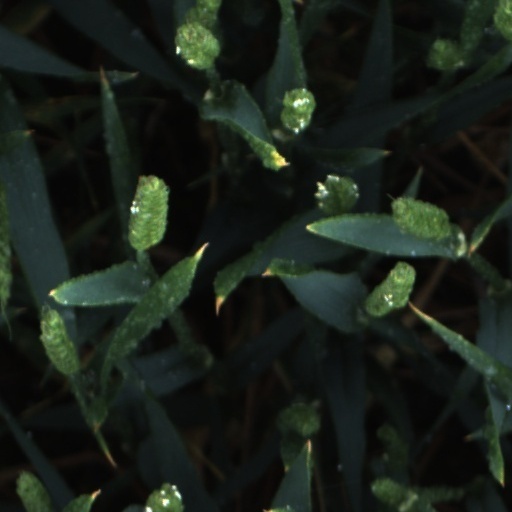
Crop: wheat